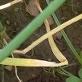
Crop: Onion
Condition: fusarium-d